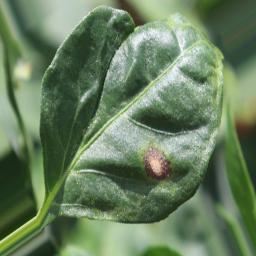
Label: cercospora